Question: When was this?
Tambaya: Yaushe ne wannan?
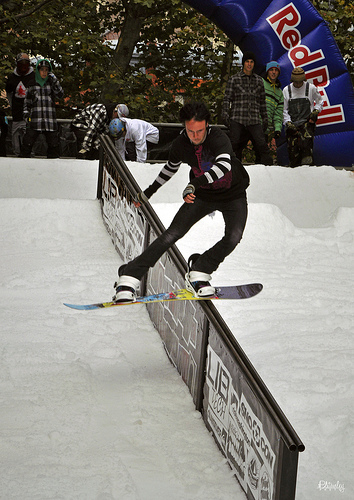
Answer: Daytime.
Amsa: Da rana.